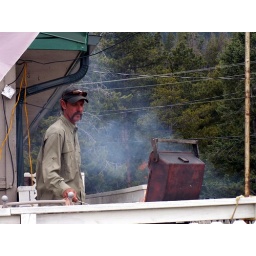
Father's Day BBQ at John's dad's house in the mountains